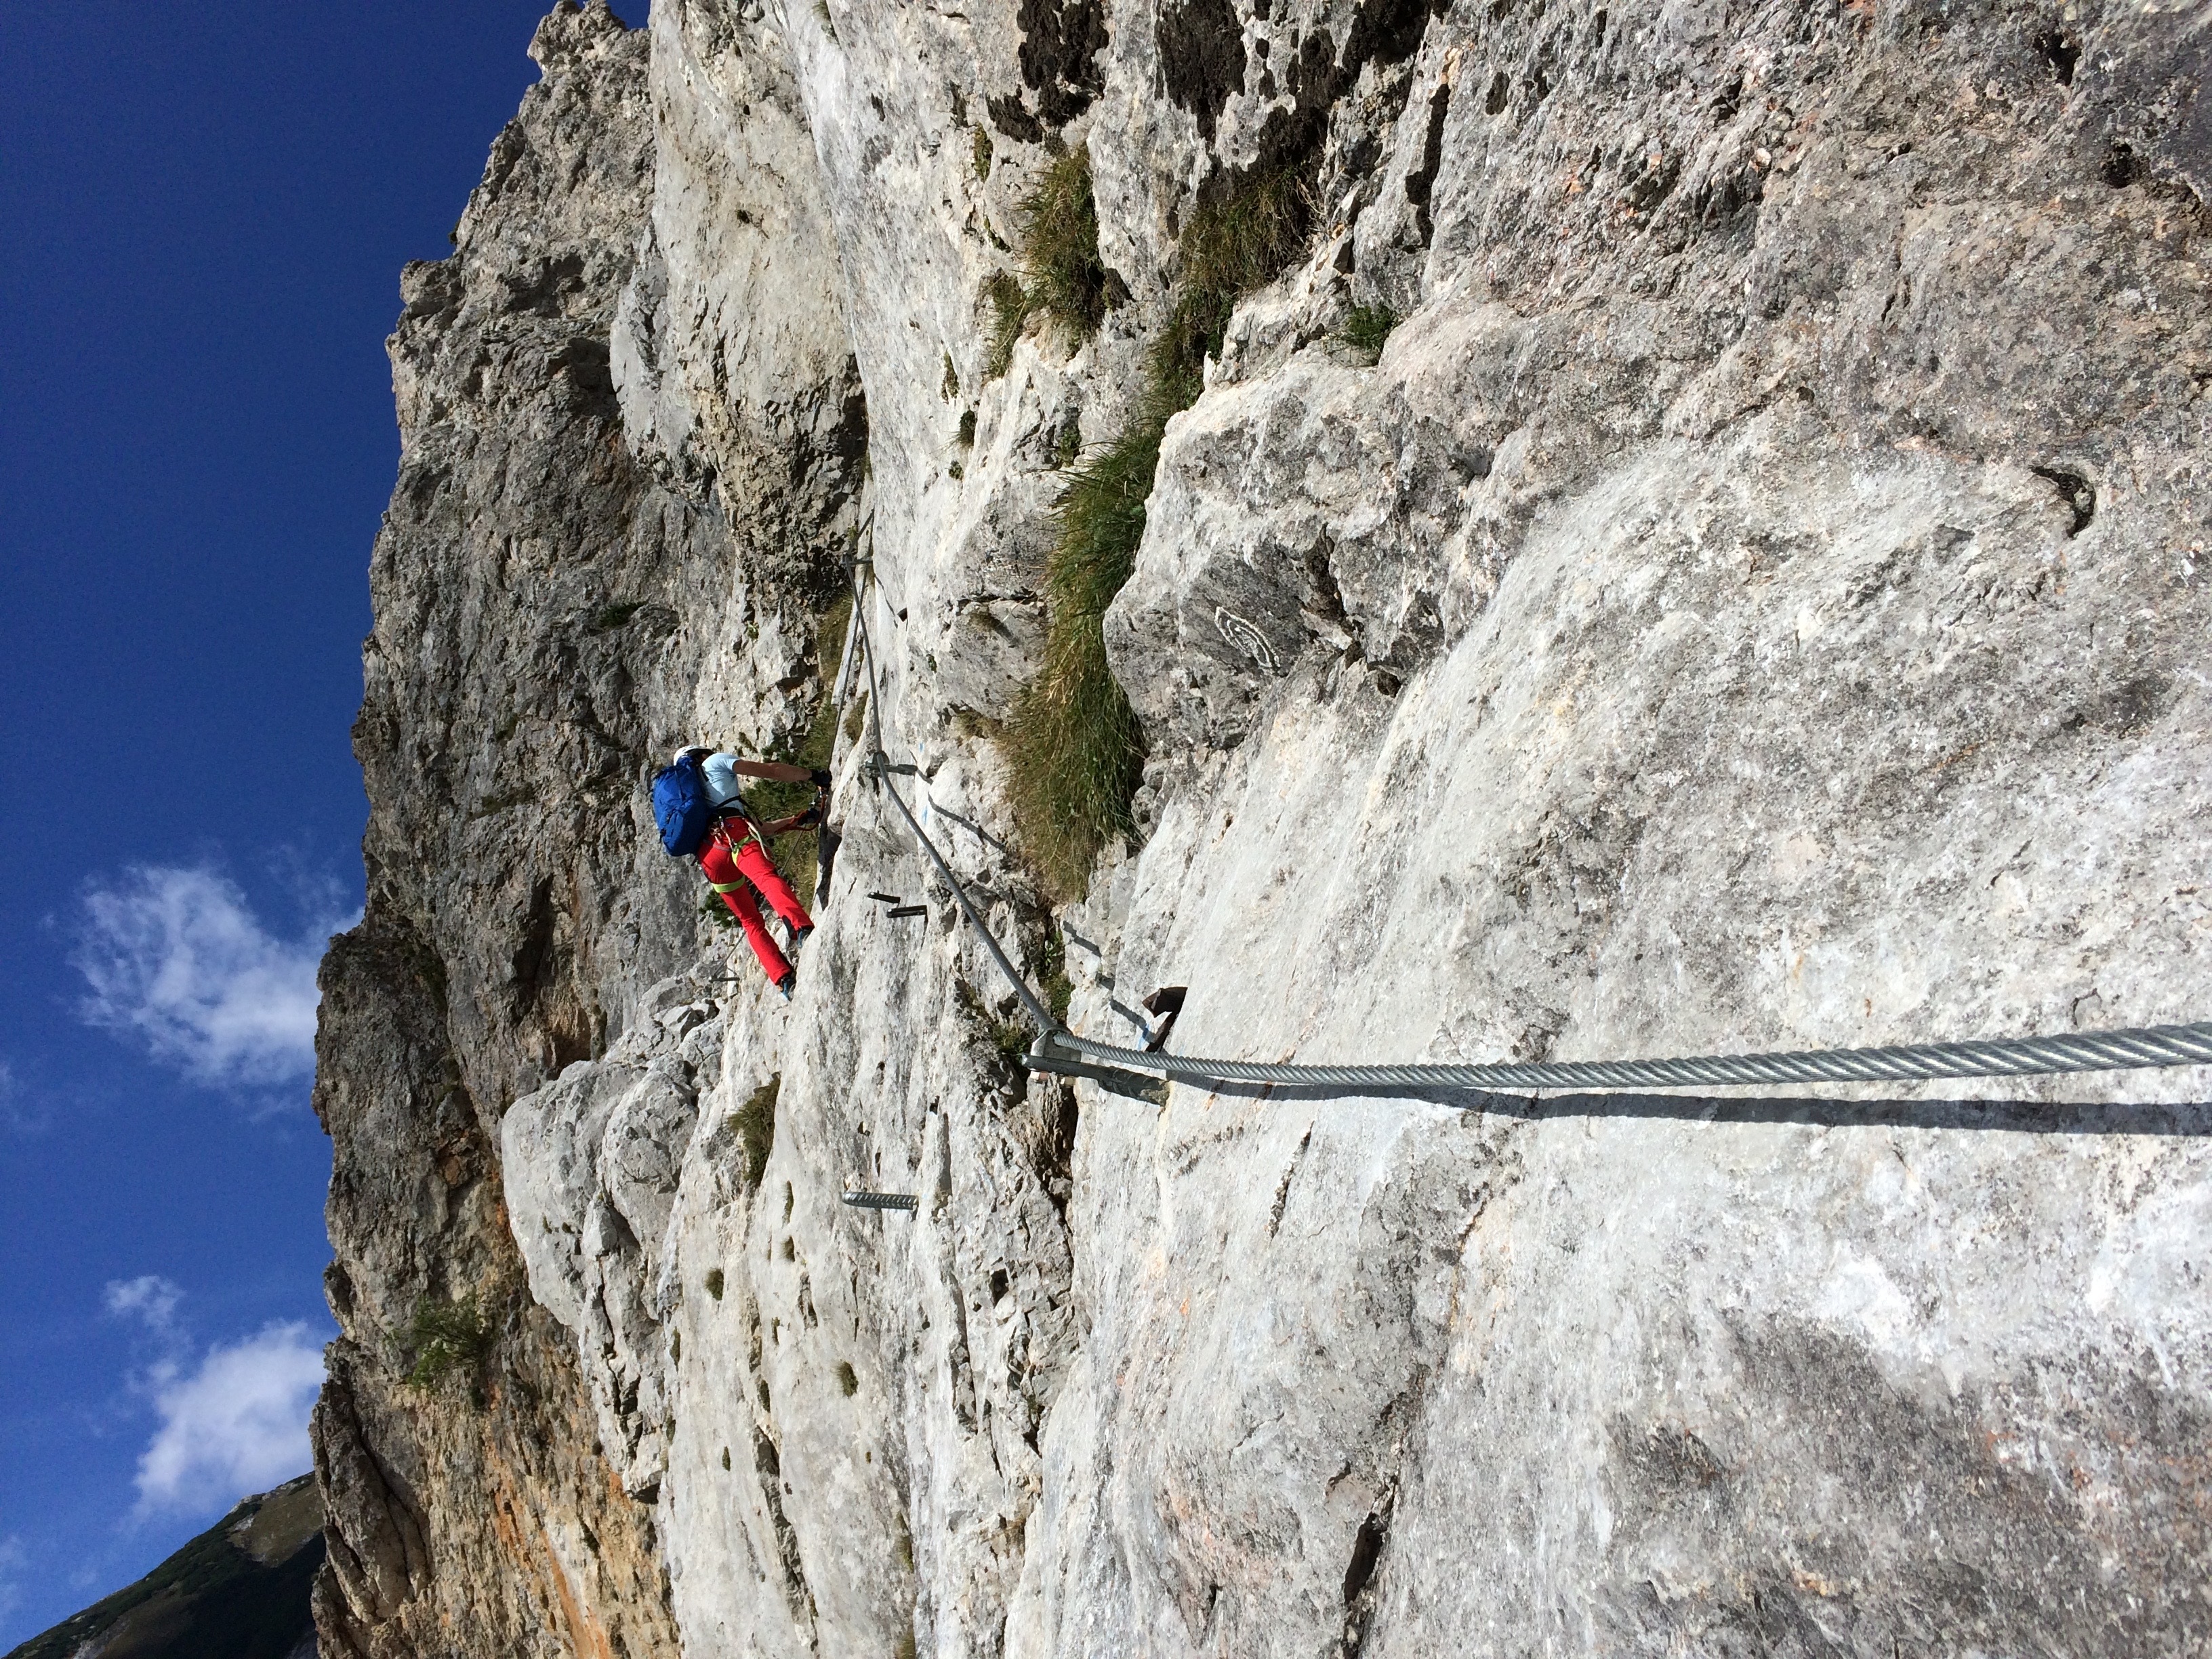
landscape, nature, adventure, view, recreation, climbing, rock climbing, extreme sport, austria, rocks, sports, mountains, ferrata, outdoor recreation, individual sports, sport climbing, free solo climbing, hollental